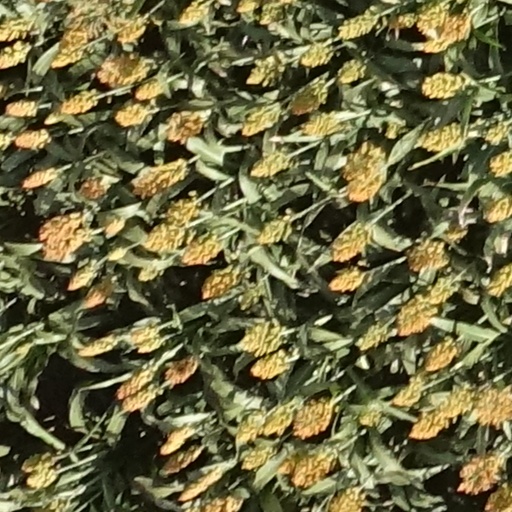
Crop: sorghum